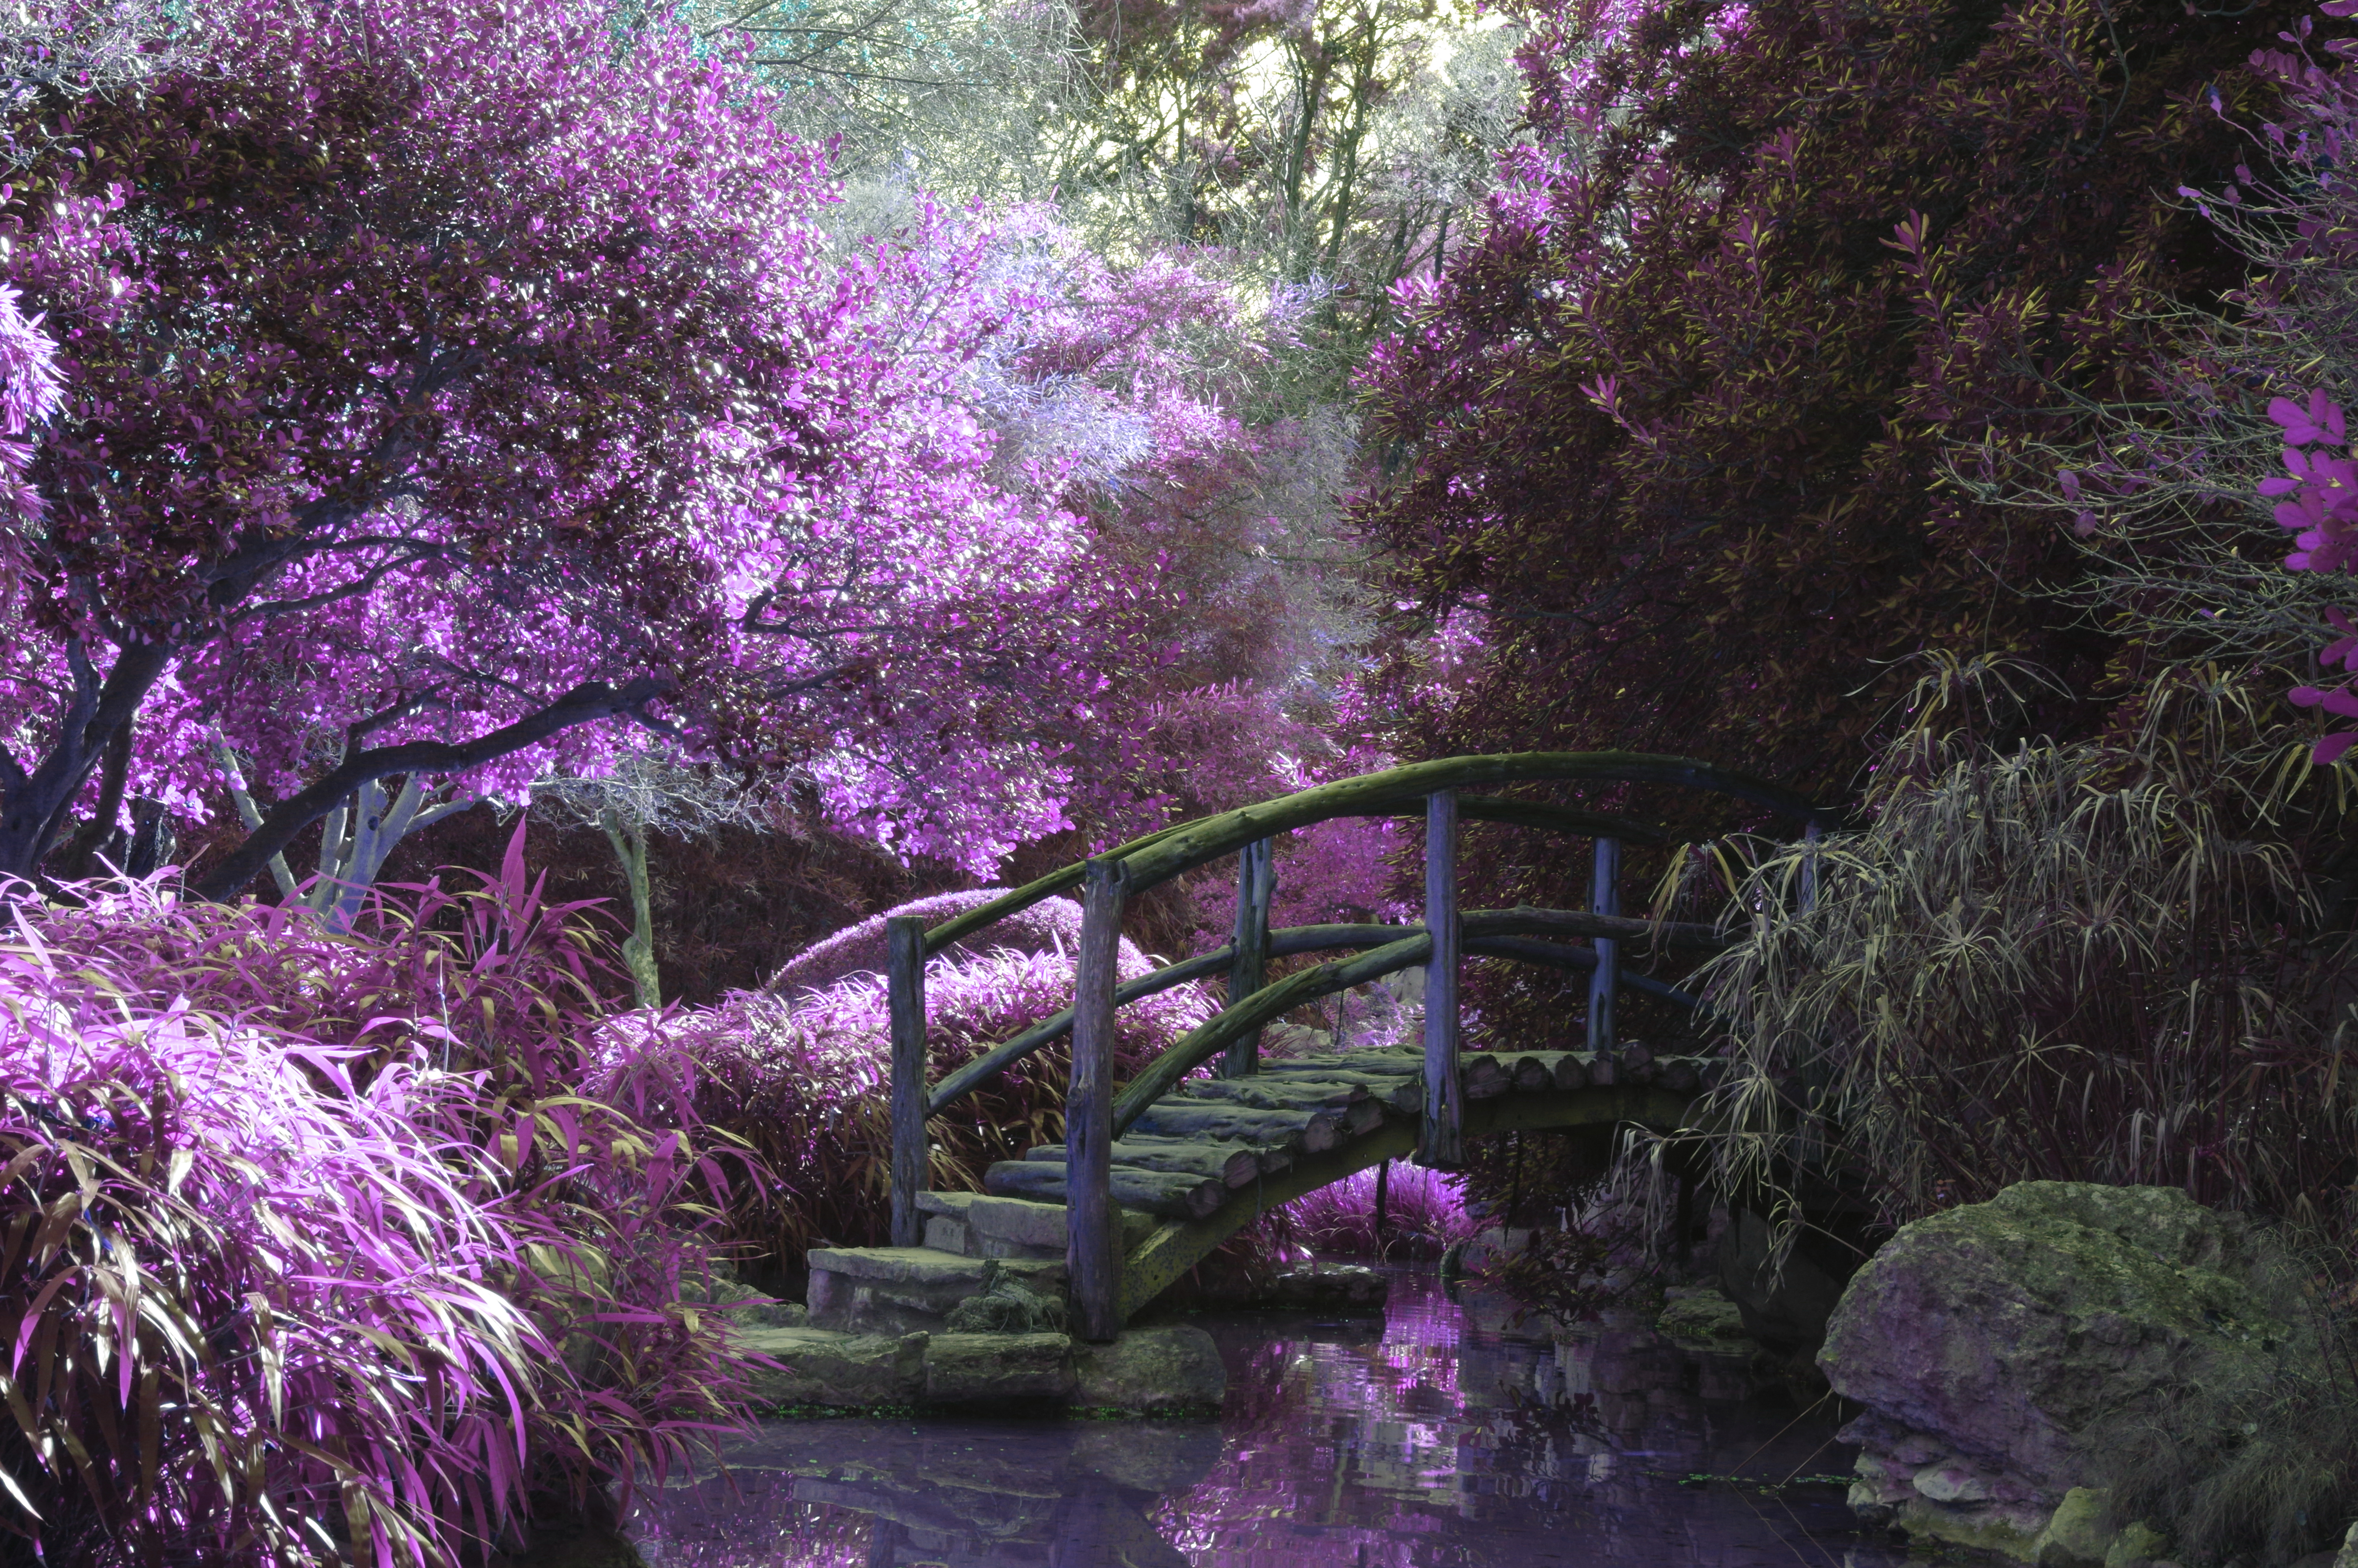
nature, branch, blossom, plant, bridge, flower, purple, spring, botany, garden, flora, cherry blossom, dream, shrub, violet, woodland